Tony Chachere

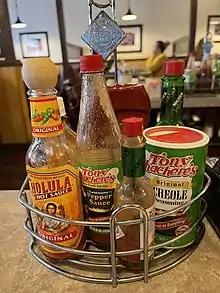
Chachere's seasoning and sauce at a restaurant in Lompoc, California.

During the Great Depression, he worked as a traveling drug salesman. At age 30, he started his own drug wholesale business, the Louisiana Drug Company (LADCO), with $100. At times working from his garage, he created his own elixirs, including Mamou Cough Syrup and Bon Soir Bug insect repellent. LADCO eventually became a million-dollar business, and Chachere retired for the first time at age 50.